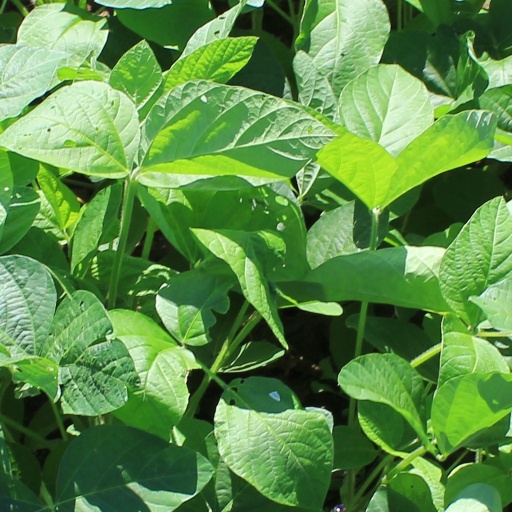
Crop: soybean